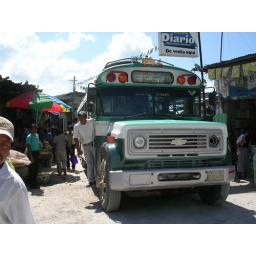
2d chicken bus in flores market